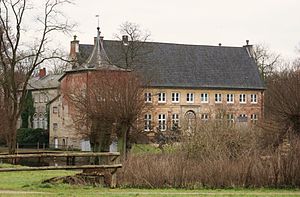
Jersbek
Herregården Gut Jersbek
Jersbek er en by og kommune i det nordlige Tyskland, beliggende i Amt Bargteheide-Land under Kreis Stormarn. Kreis Stormarn ligger i den sydøstlige del af delstaten Slesvig-Holsten.